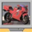
Label: motorcycle